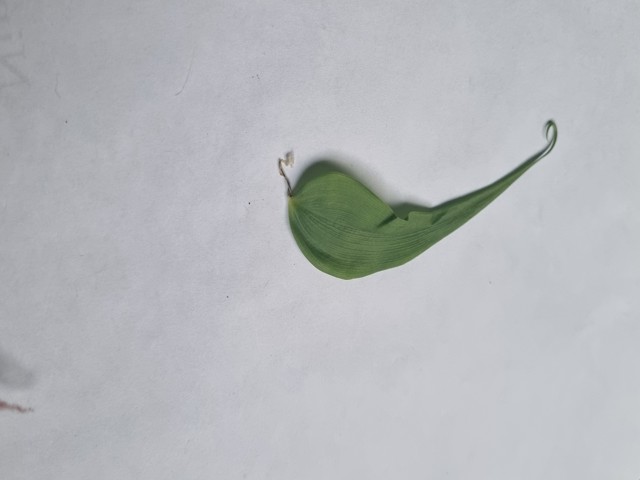
Plant: agnishika